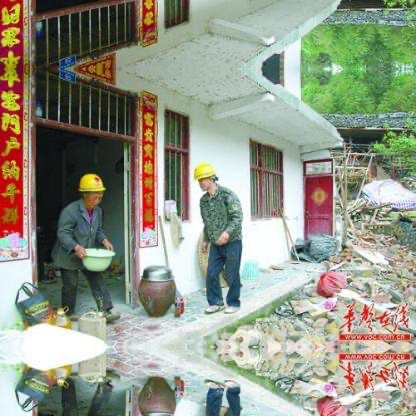
Objects in the image:
label: helmet
label: helmet